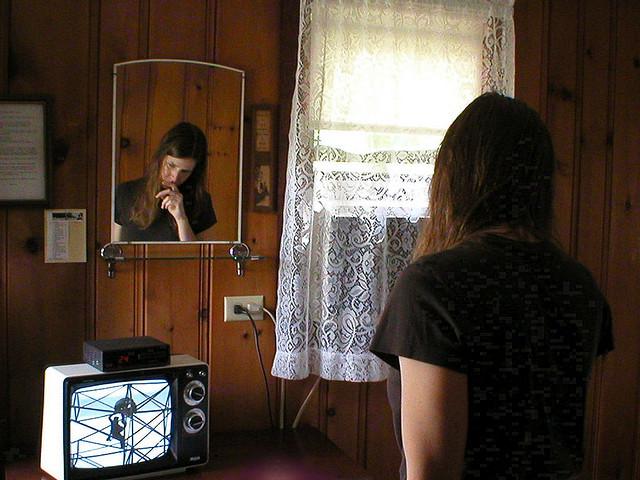
A woman stands and looks in a mirror with a TV.